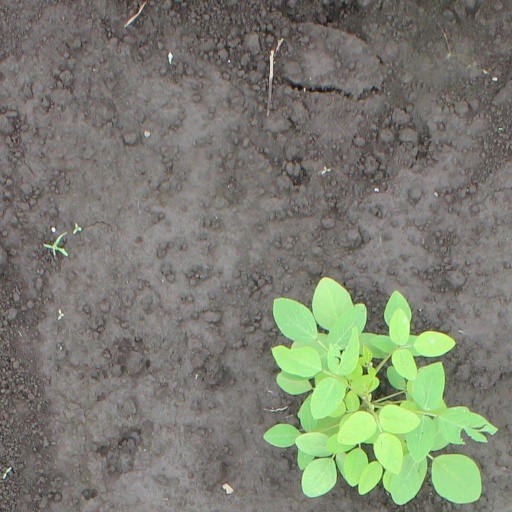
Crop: soybean